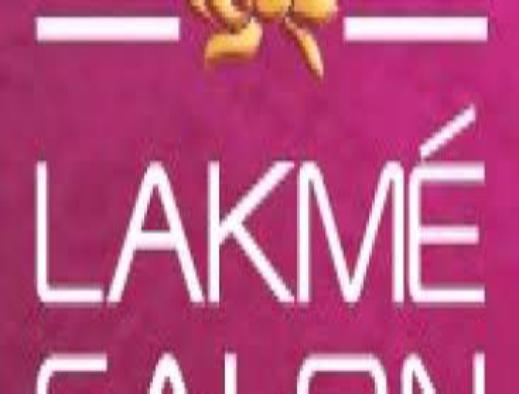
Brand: lakme
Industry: Necessities